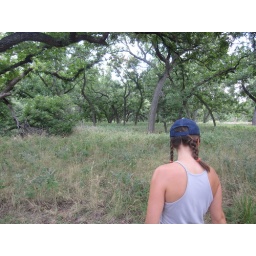
walking in llano river state park